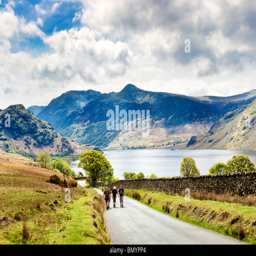
walkers walking on the road